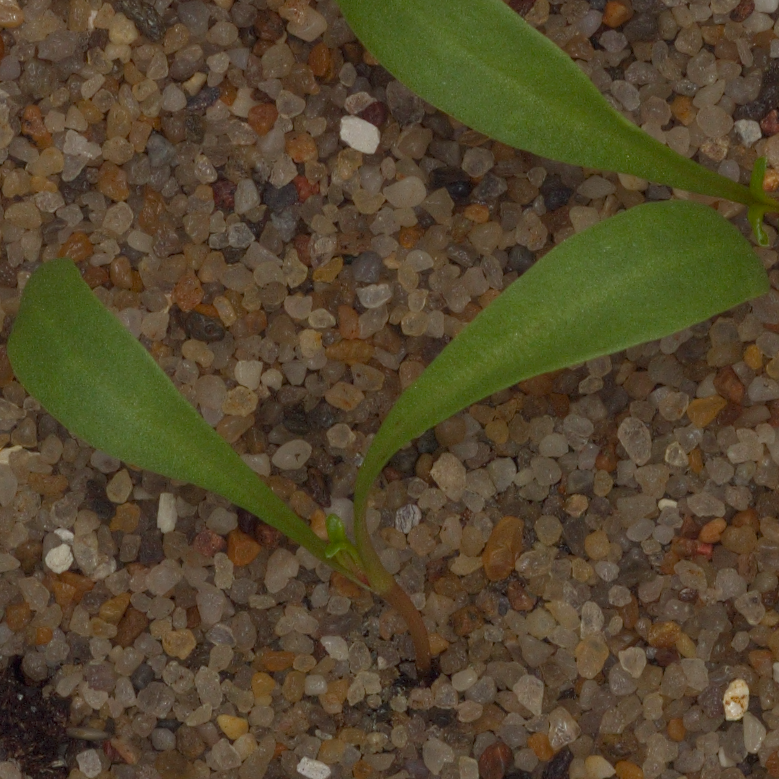
Label: sugar_beet